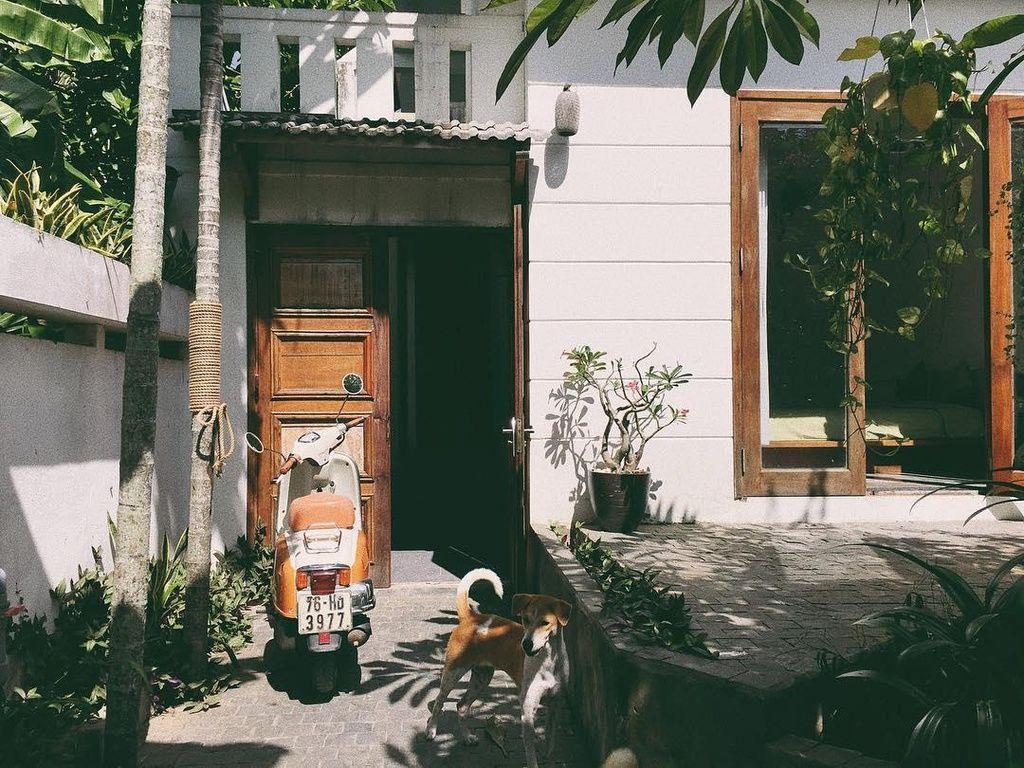
có một chiếc xe máy đang xuất hiện ở trước cửa chính của ngôi nhà